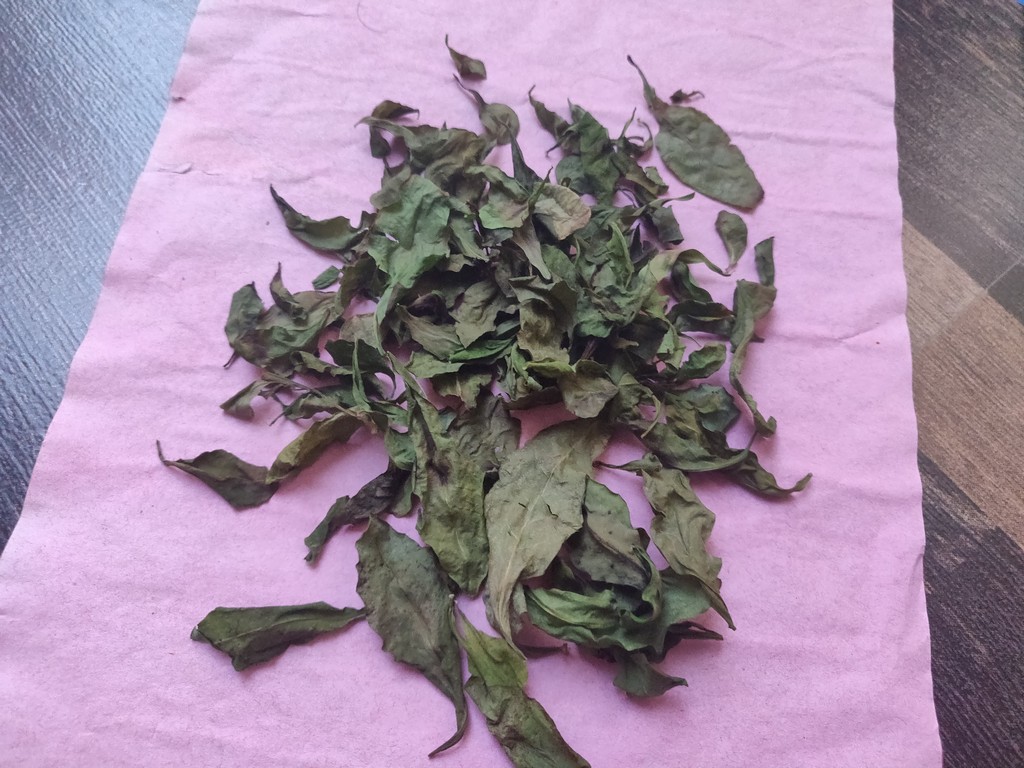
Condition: Dried
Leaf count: multiple
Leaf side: unknown